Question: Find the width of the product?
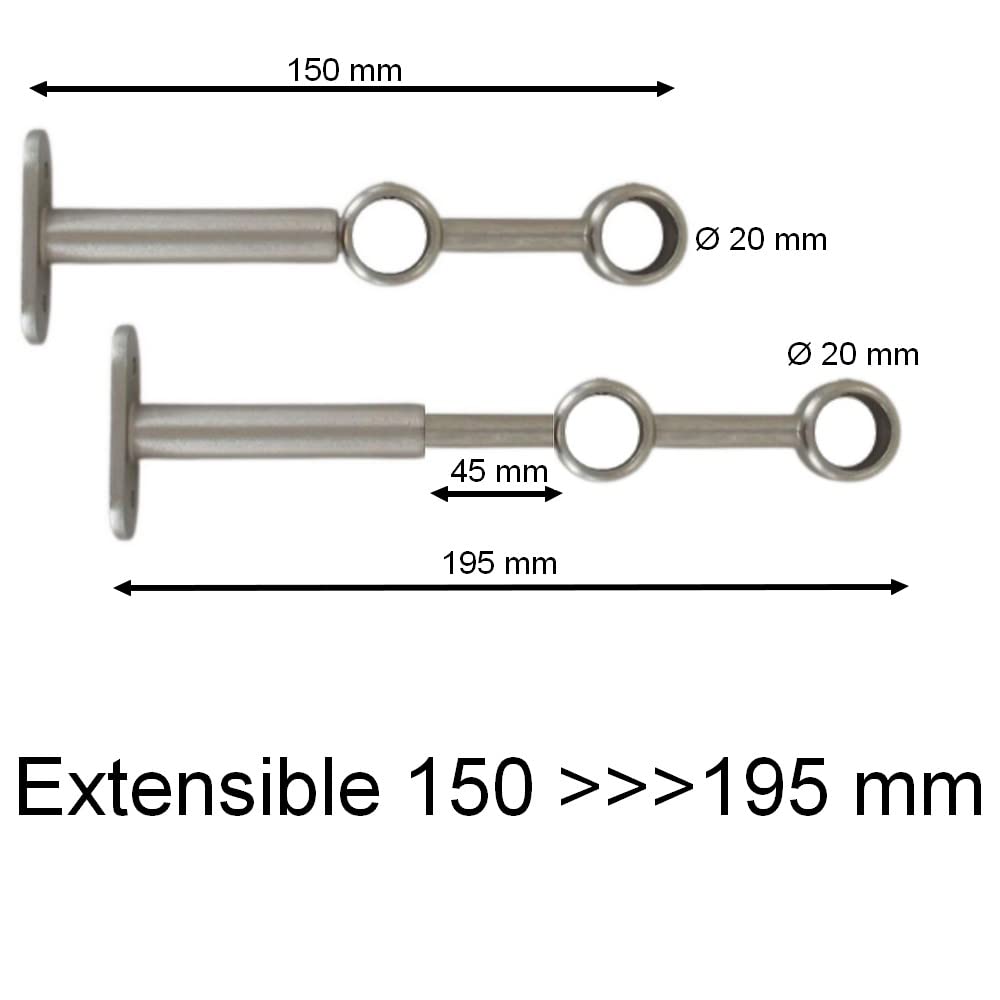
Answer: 150.0 millimetre